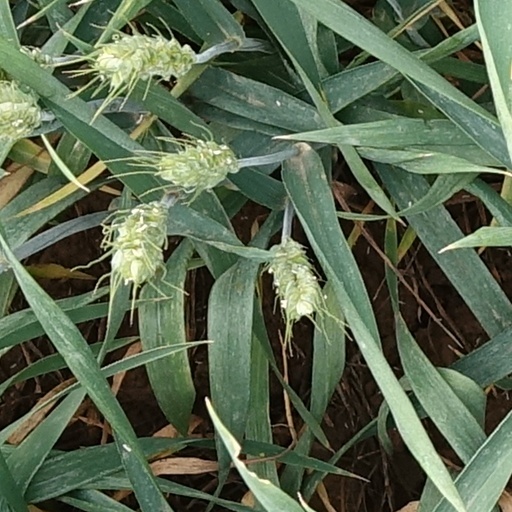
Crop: wheat